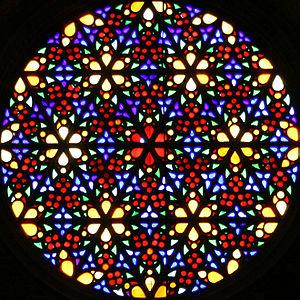
En architecture et en décoration, une rosace ou rose est une ouverture en forme de rose dans un mur, dans une cloison, dans un garde-corps, dans une séparation bâtie qui délimite un espace. Ces ouvertures sont destinées à fournir le jour mais pas la vue. La rosace est préalablement aussi l'élément de décor sculpté, sans aucune ouverture. Ces éléments présentent une forme circulaire symétrique centrée avec des portions de courbes. En histoire de l'art, c'est un grand vitrail, soit ensemble de vitraux de forme circulaire décorant une église.